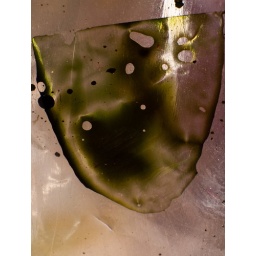
Some green egg dye in a plastic bag from a tie-dye egg kit.